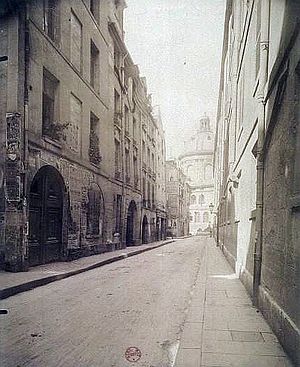
Eugène Atget
Rue Mazarine, Paris. 1902